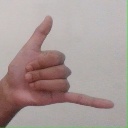
अक्षर: द